Giullian Yao Gioiello

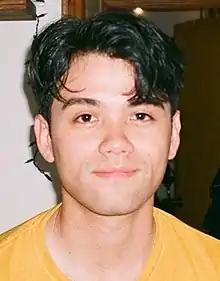
Gioiello in 2019

Giullian Yao Gioiello (born September 24, 1992) is an American actor, musician and songwriter. He is known for his portrayal of Gus in the Playhouse Disney/Netflix series "Julie's Greenroom," BB on Marvel's "Iron Fist", and Manny in VH1's "Scream". He also officially released his first single "Goodnight Baby" on January 16, 2019, on streaming platforms under the name Tarune through an Instagram post. He has since released several other singles as a singer-songwriter, which have accumulated over 13 million streams on Spotify as of June 10, 2024. In June 2024, in an interview with Wonderland Magazine, he teased the release of his full-length album "let him cry", set to be released in Summer 2024.